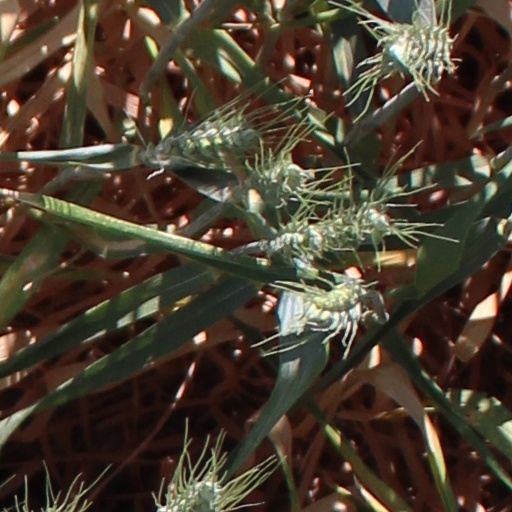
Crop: wheat